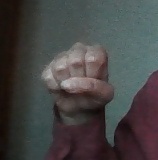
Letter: saad